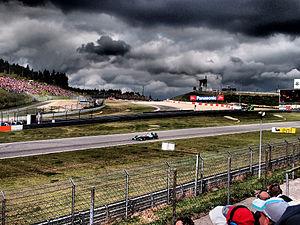
nurburgring 2011 schumacher
Le Grand Prix automobile d'Allemagne 2011, disputé le 24 juillet 2011 sur le Nürburgring, est la 849ᵉ épreuve du championnat du monde de Formule 1 courue depuis 1950 et la dixième manche du championnat 2011. Il s'agit de la cinquante-huitième édition du Grand Prix comptant pour le championnat du monde, la vingt-cinquième disputée au Nürburgring.